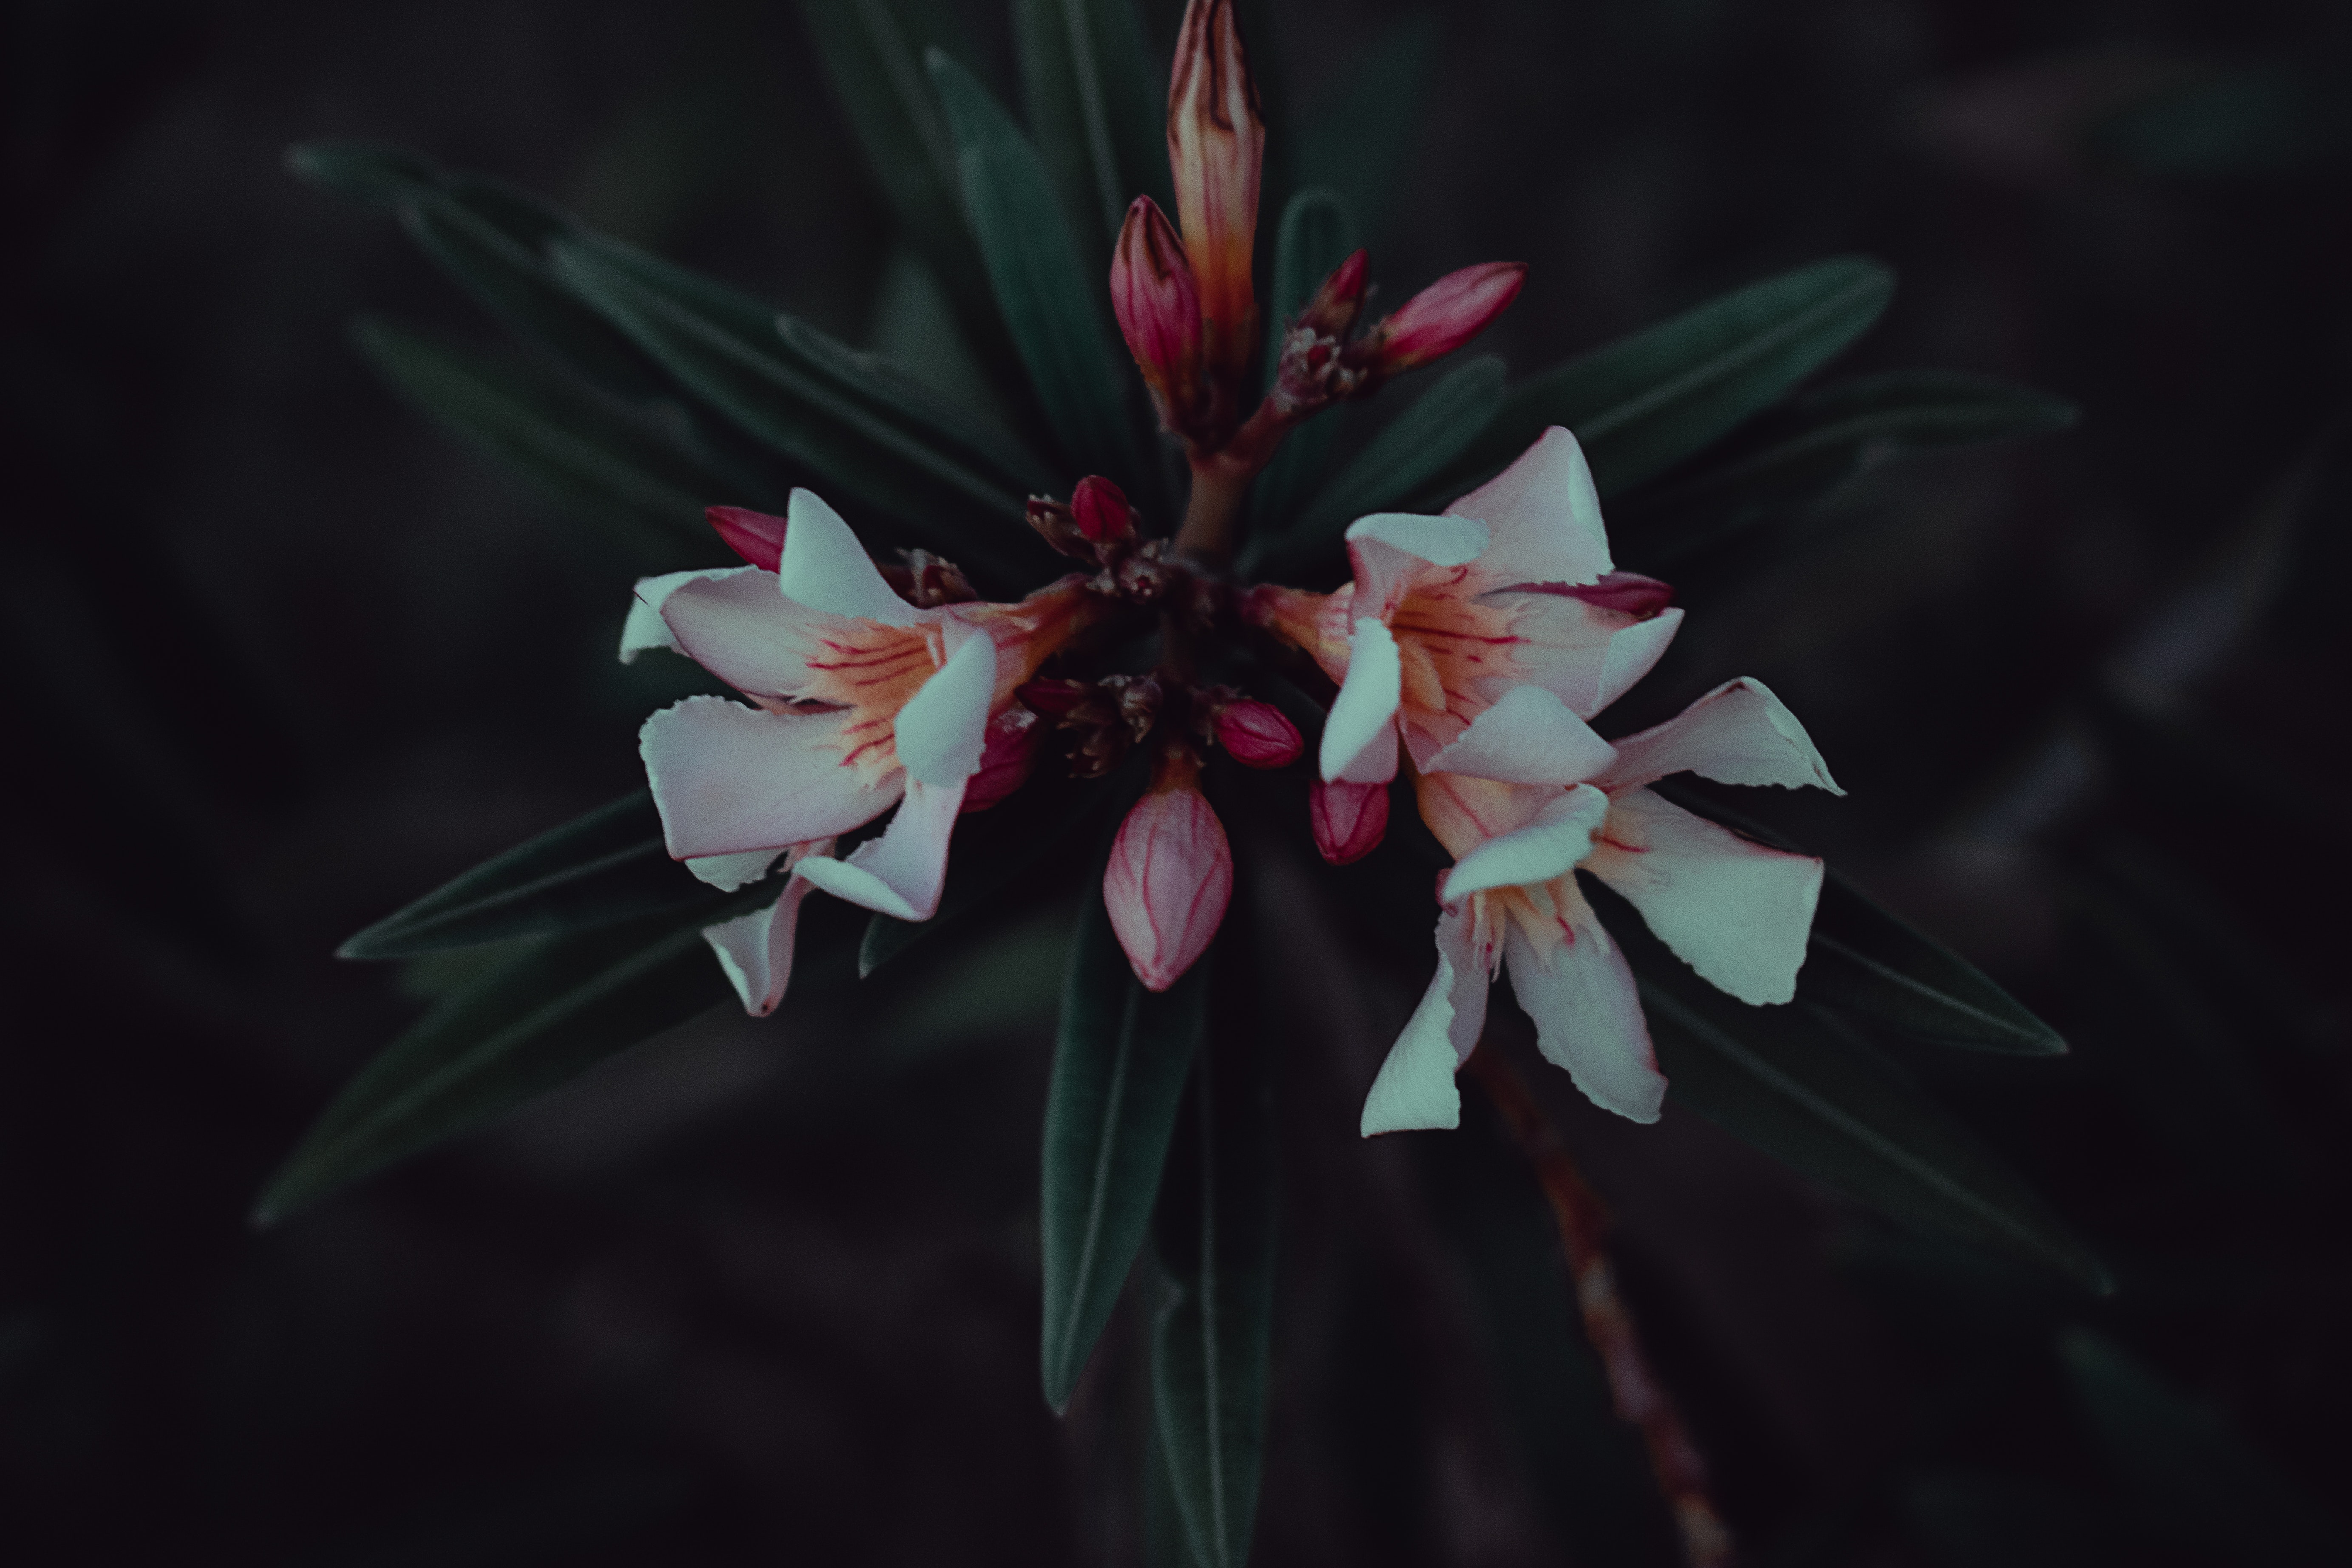
flower, red, pink, plant, petal, flowering plant, botany, leaf, terrestrial plant, spring, wildflower, plant stem, alstroemeriaceae, hippeastrum, bromeliaceae